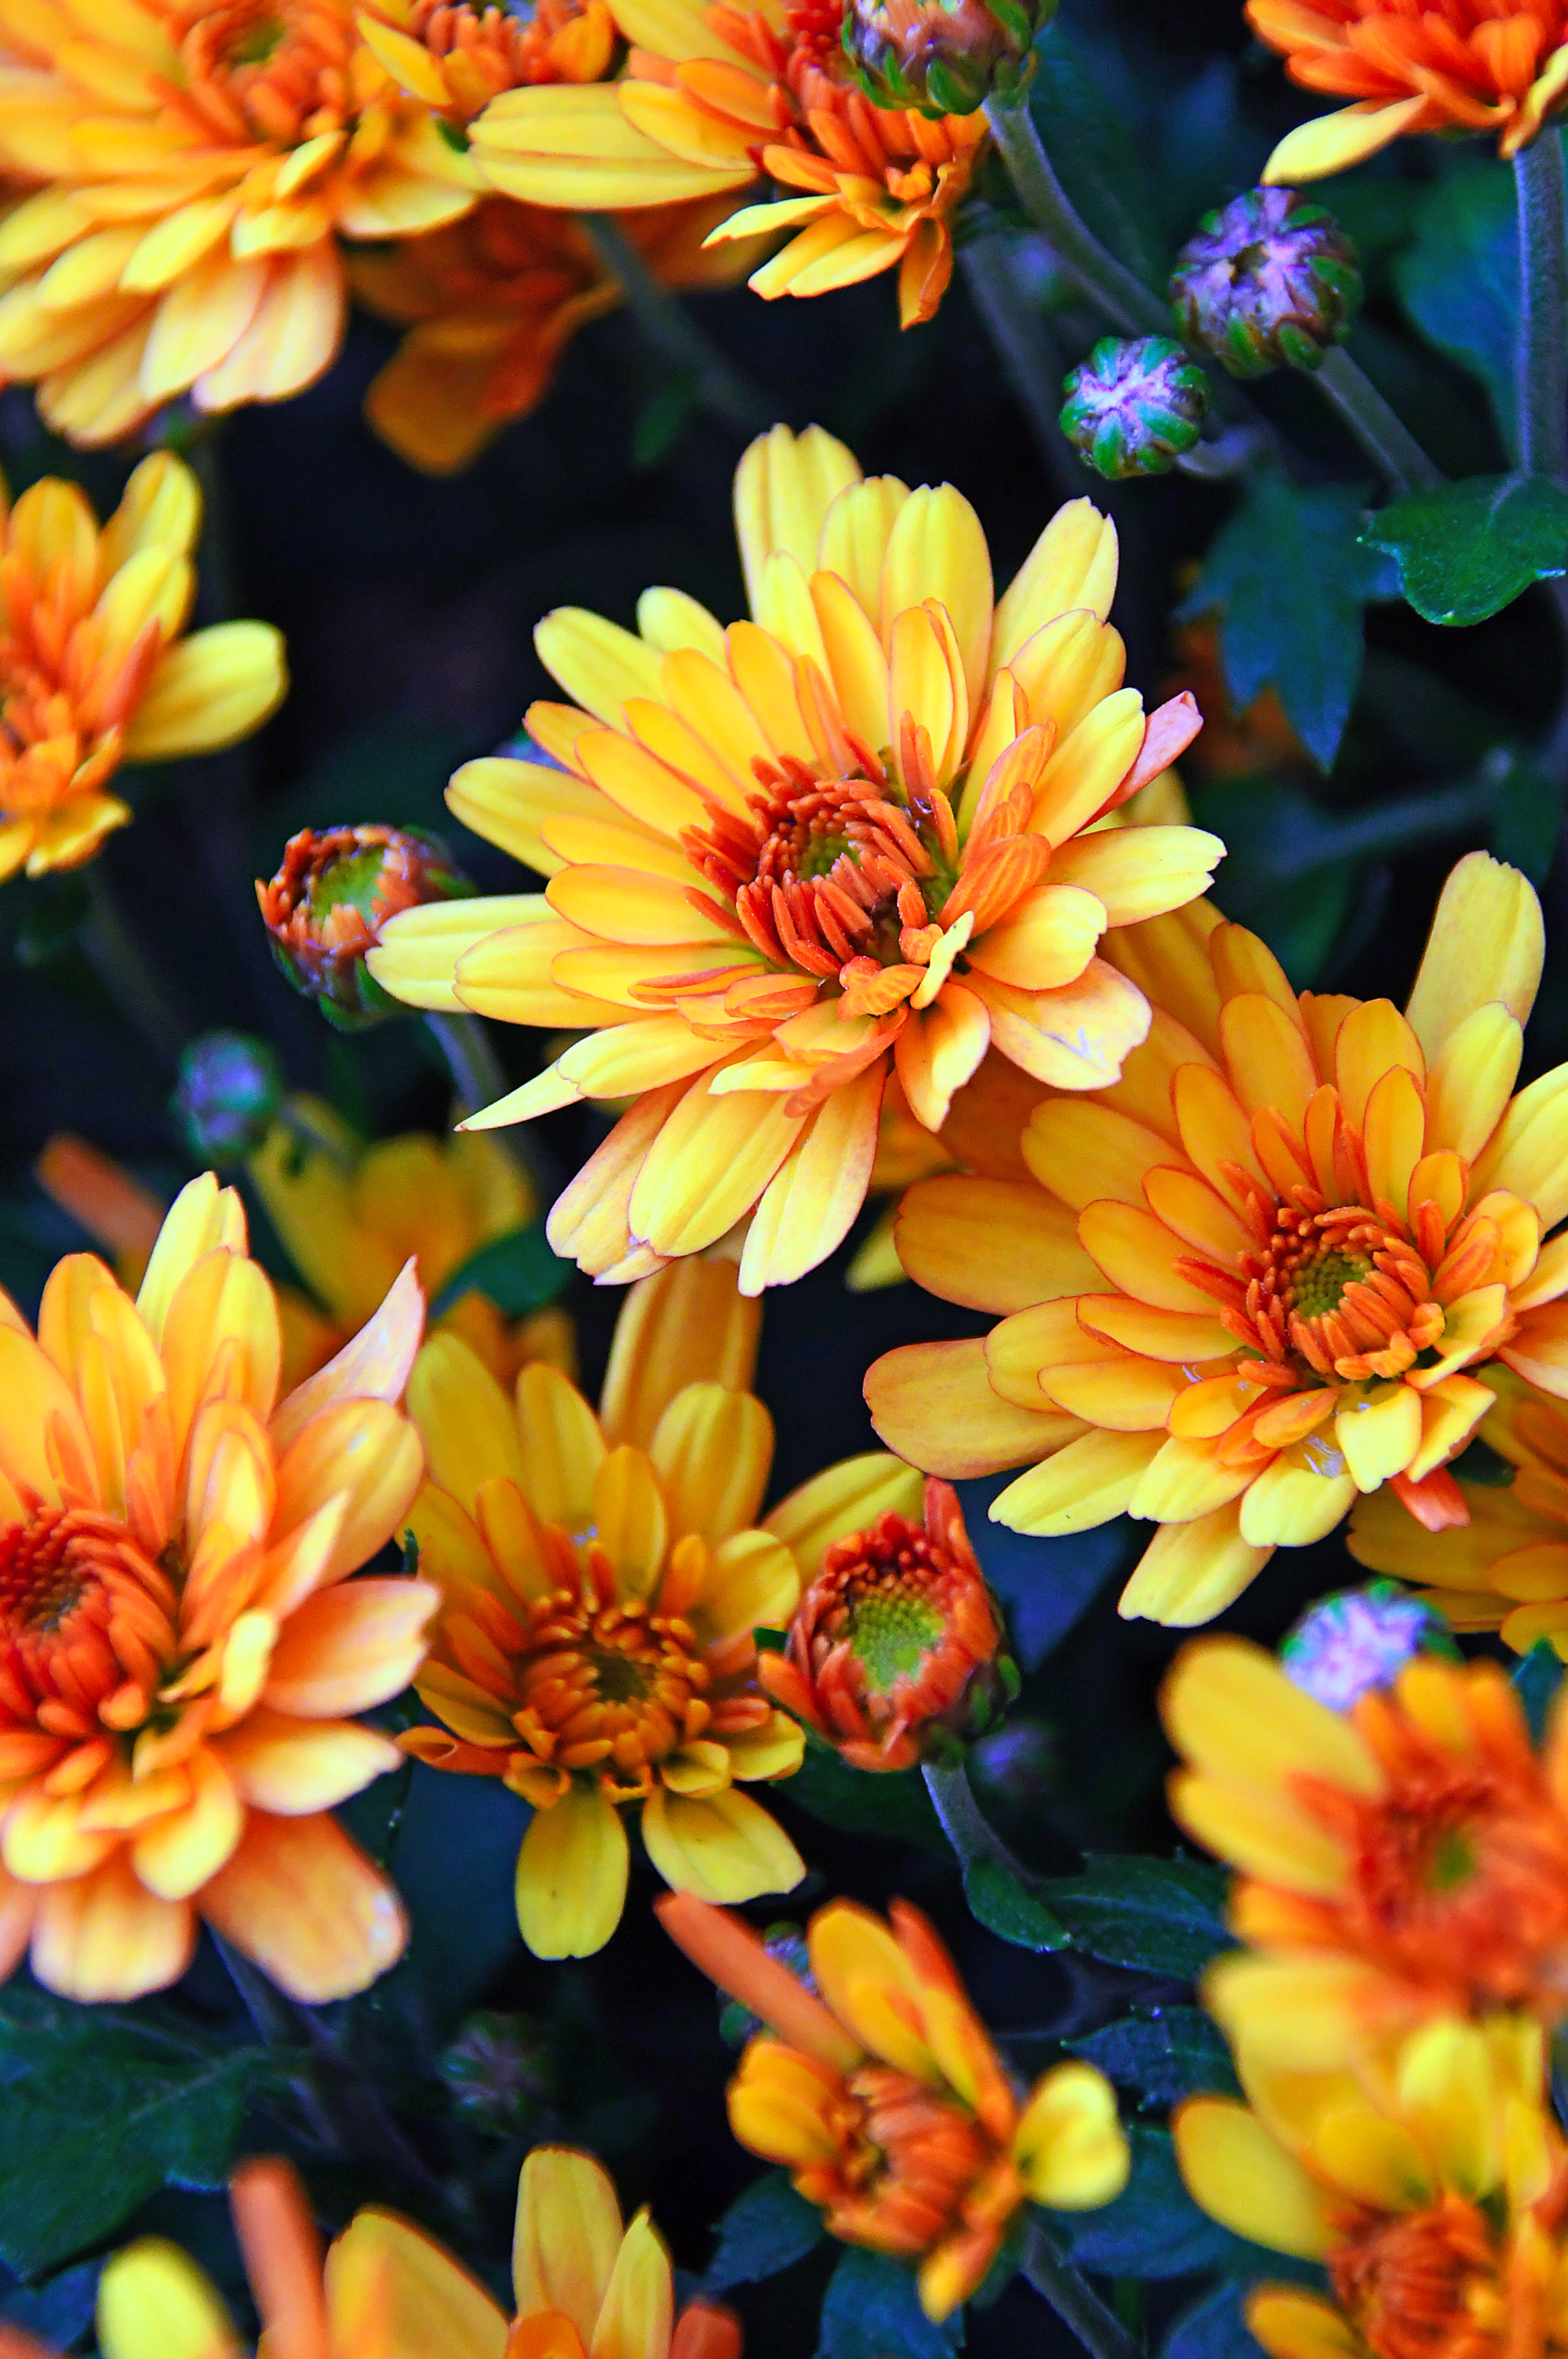
chrysanthemum, yellow, chrysanthemums, flower, flowers, background, autumn, nature, bloom, closeup, garden, petal, sky, plant, beautiful, botany, colorful, season, field, flora, floral, fresh, bright, leaf, spring, flowering plant, orange, floral design, annual plant, chrysanths, daisy family, wildflower, cut flowers, perennial plant